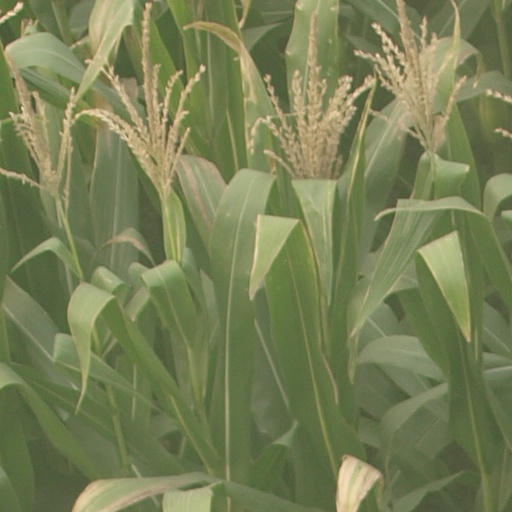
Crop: maize; corn